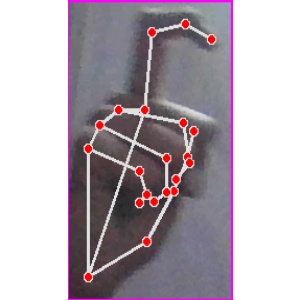
अक्षर: ट